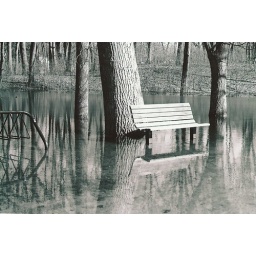
come, have a seat in my ocean